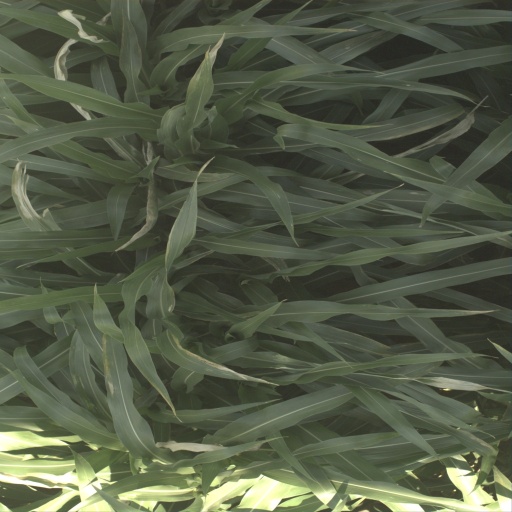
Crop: sorghum